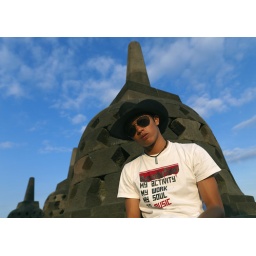
A cow boy in Borobudur, Java, Indonesia